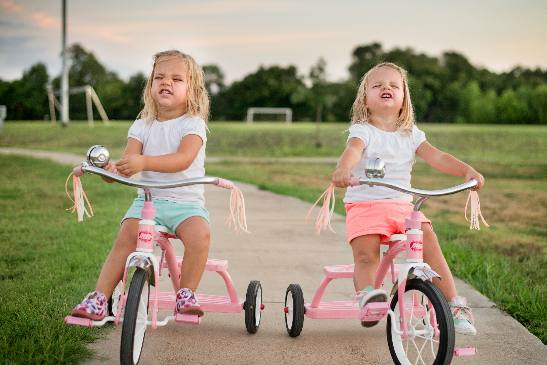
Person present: Yes